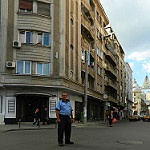
Scene: Outdoor